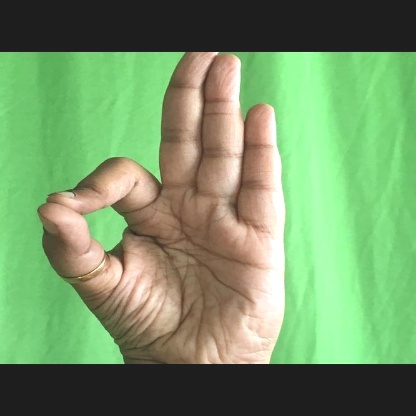
Mudra: Aralam